Gunter Sachs

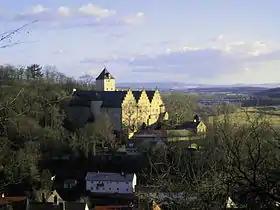
Schloss Mainberg near Schweinfurt, Gunter Sachs' birthplace

Sachs was born 14 November 1932 at Mainberg Castle near Schweinfurt, Weimar Republic (presently Germany), the younger of two sons, to Willy Sachs, an industrialist and sole owner of Fichtel & Sachs, an automotive parts manufacturer, and Elinor Sachs (née von Opel; 1908–2001). He had an older brother, Ernst Wilhelm Sachs (1929–1977), who died in an avalanche. Through an affair of his father he has a younger half-brother, Peter Sachs (né Hirnböck; born 1950).